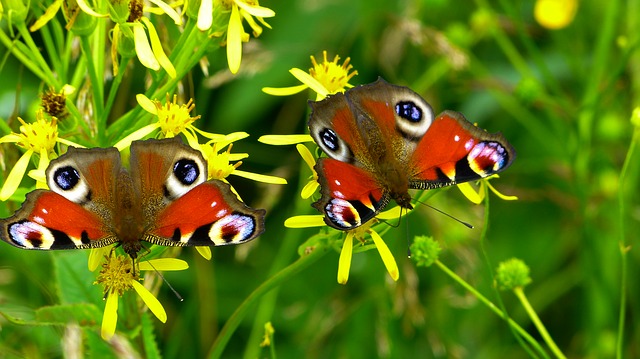
Label: farfalla